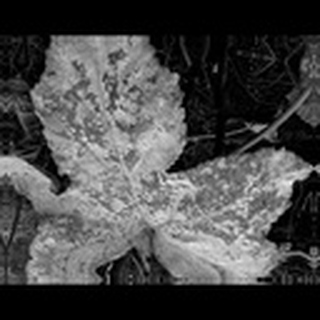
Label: cotton_powdery_mildew